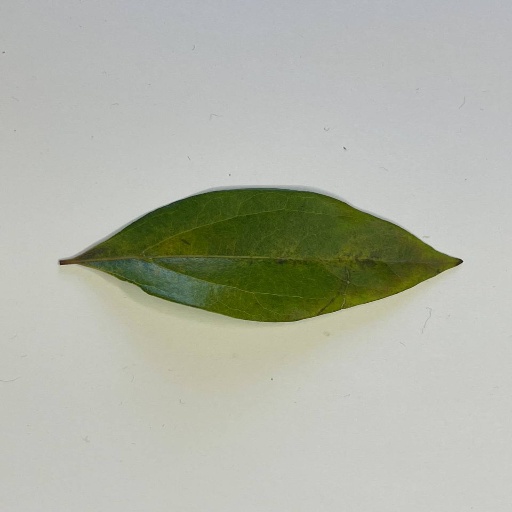
Species: Camphor
Leaf condition: Bacterial Spot